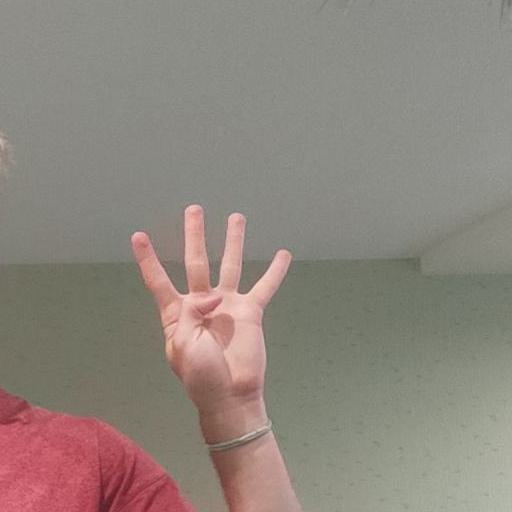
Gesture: four